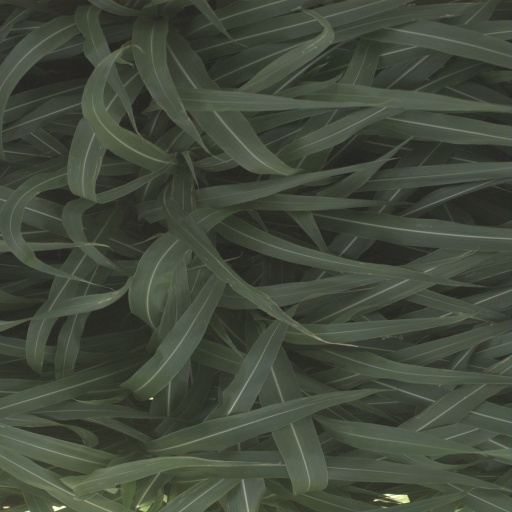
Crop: sorghum